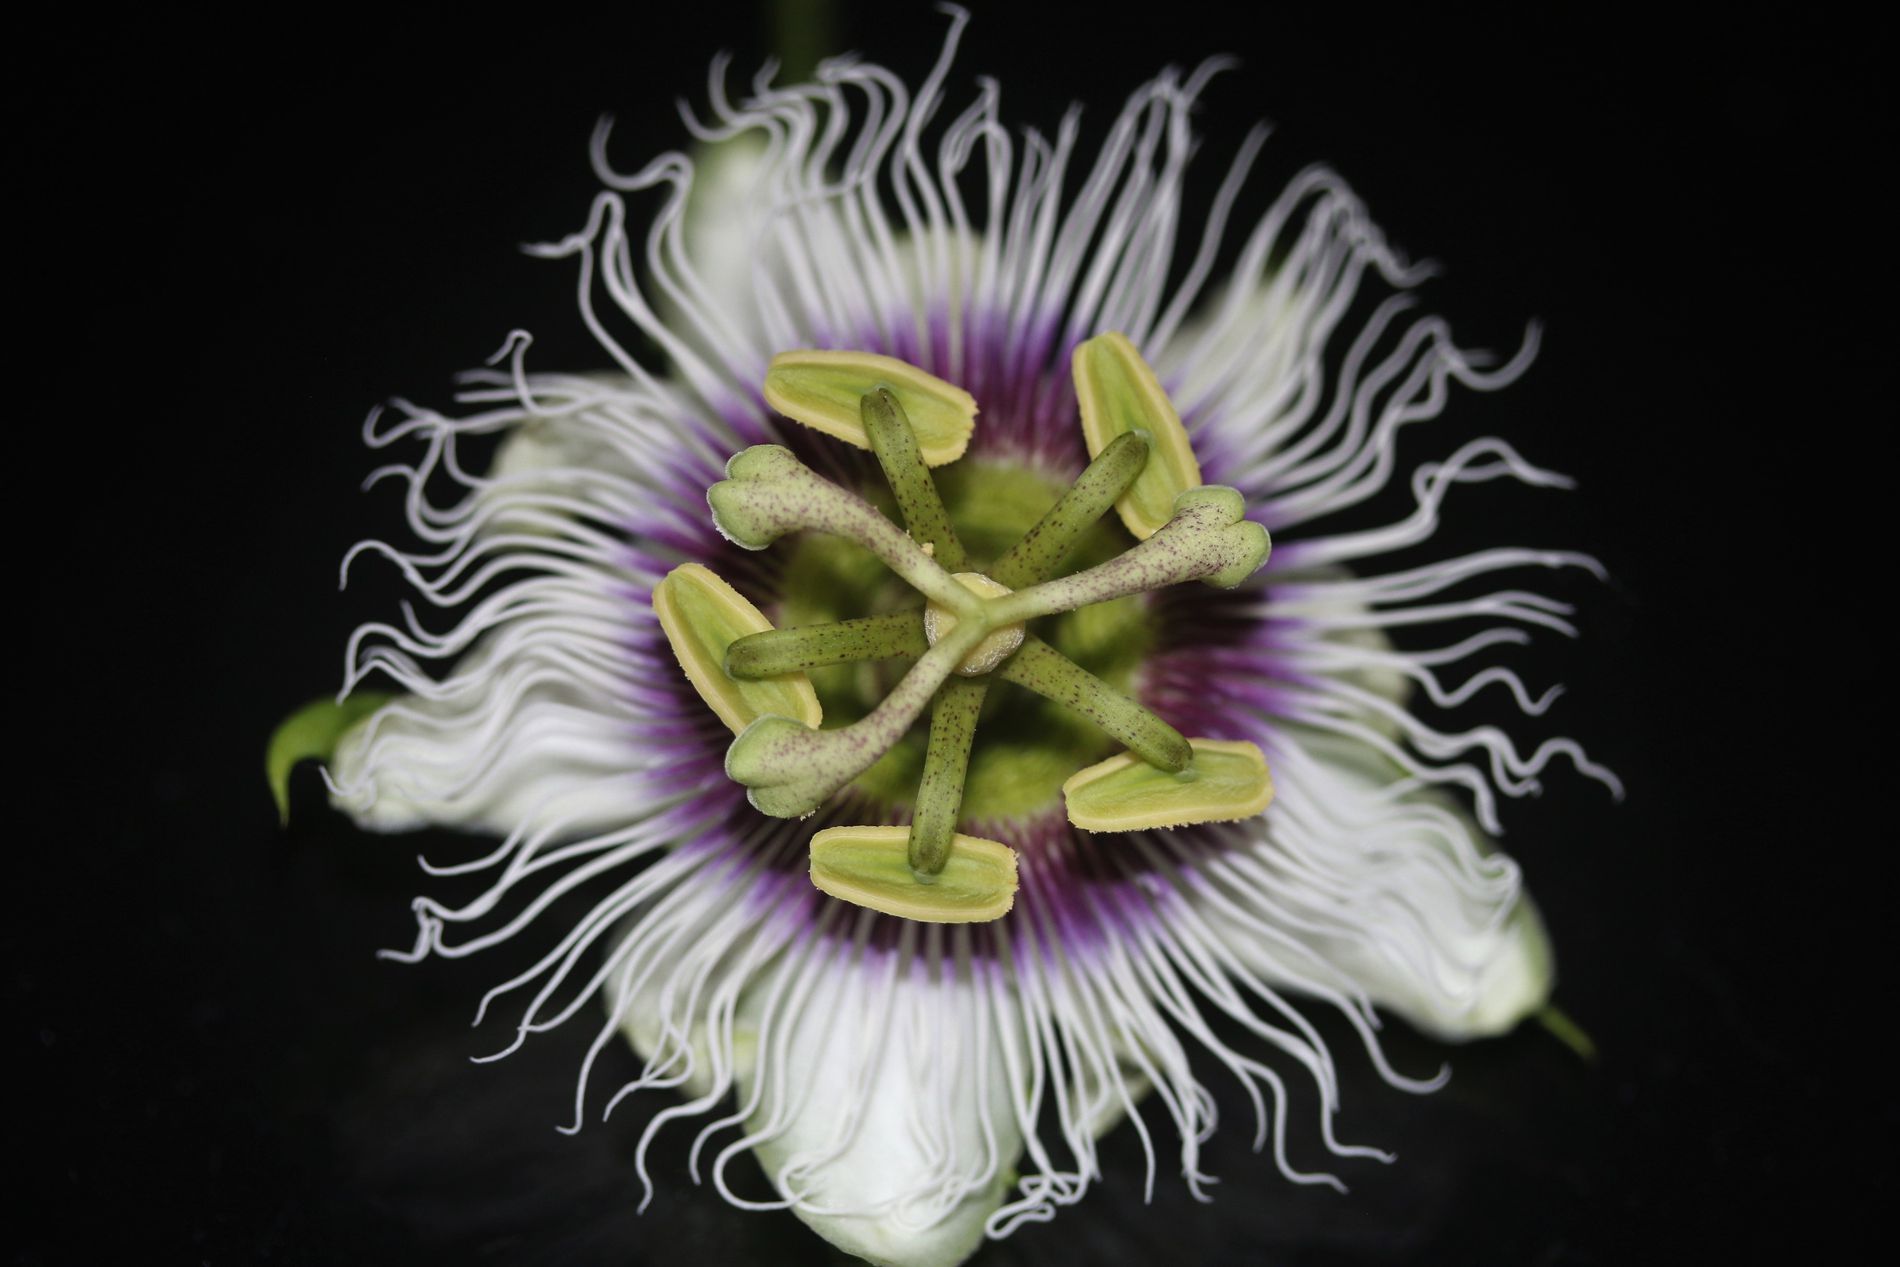
Passion Flower
A striking close-up of a passion flower showcasing its intricate structure and vibrant colors against a black background.
The photo captures a top-down macro of a passion flower (family Passifloraceae, genus Passiflora), highlighting its unconventional floral architecture. The radially symmetrical flower features elongated, filamentous white and purple corona threads encircling a dark purple center. Five large anthers and three stigma lobes propagate geometrically interesting patterns in every direction at the center. The dark high-contrast background serves to make the flower's luminous whites, fresh greens, and deep purples leap out dramatically and surreally against it. The light is soft but intense, drawing out the flower's textures and natural beauty in a scientific, botanical clarity
Labels: Anther, Flower, Plant, Pollen, Petal, Food, Acanthaceae, Background
Camera: Canon Canon EOS 70D
Lens: 60.0 mm, Canon EF-S 60mm f/2.8 Macro USM
Aperture: F3.5
Exposure: 1/60 sec
ISO: 400
Focal length: 60.0 mm